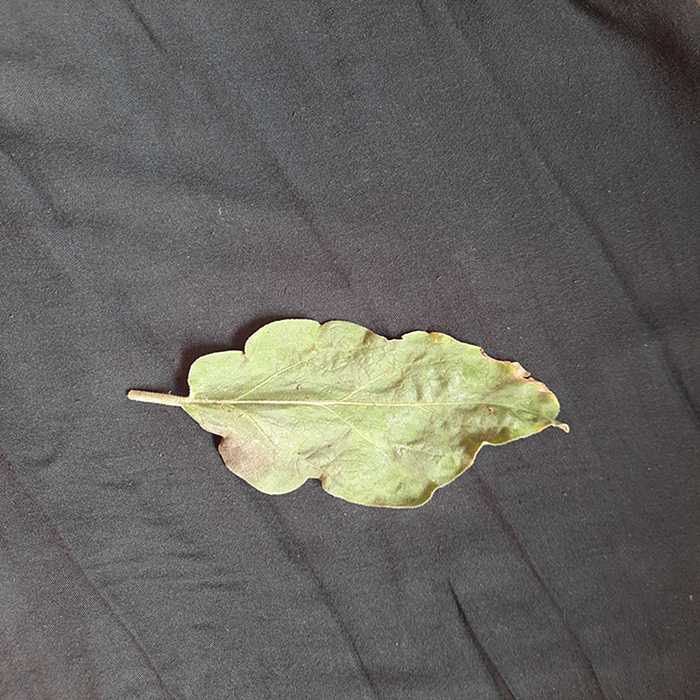
Plant: Eggplant
Label: Eggplant begomovirus